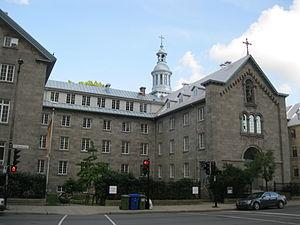
Le monastère du Bon-Pasteur, classé monument historique, est un ensemble conventuel de style néoclassique construit à partir de 1846. Il est situé au 100, rue Sherbrooke Est, dans l'arrondissement de Ville-Marie, à Montréal.
Cet article recense les lieux patrimoniaux de Montréal inscrit au répertoire des lieux patrimoniaux du Canada, qu'ils soient de niveau provincial, fédéral ou municipal.
Cette liste recense les biens du patrimoine immobilier de Montréal inscrits au répertoire du patrimoine culturel du Québec. Pour le reste de la région de Montréal, voir Liste du patrimoine immobilier de Montréal.
La Monastère du Bon Pasteur est un lieu multifonctionnel montréalais. Il inclut des bureaux, une résidence pour personnes âgées, des appartements privés et un lieu culturel important : la Chapelle historique du Bon-Pasteur, au 100, rue Sherbrooke Est à Montréal.